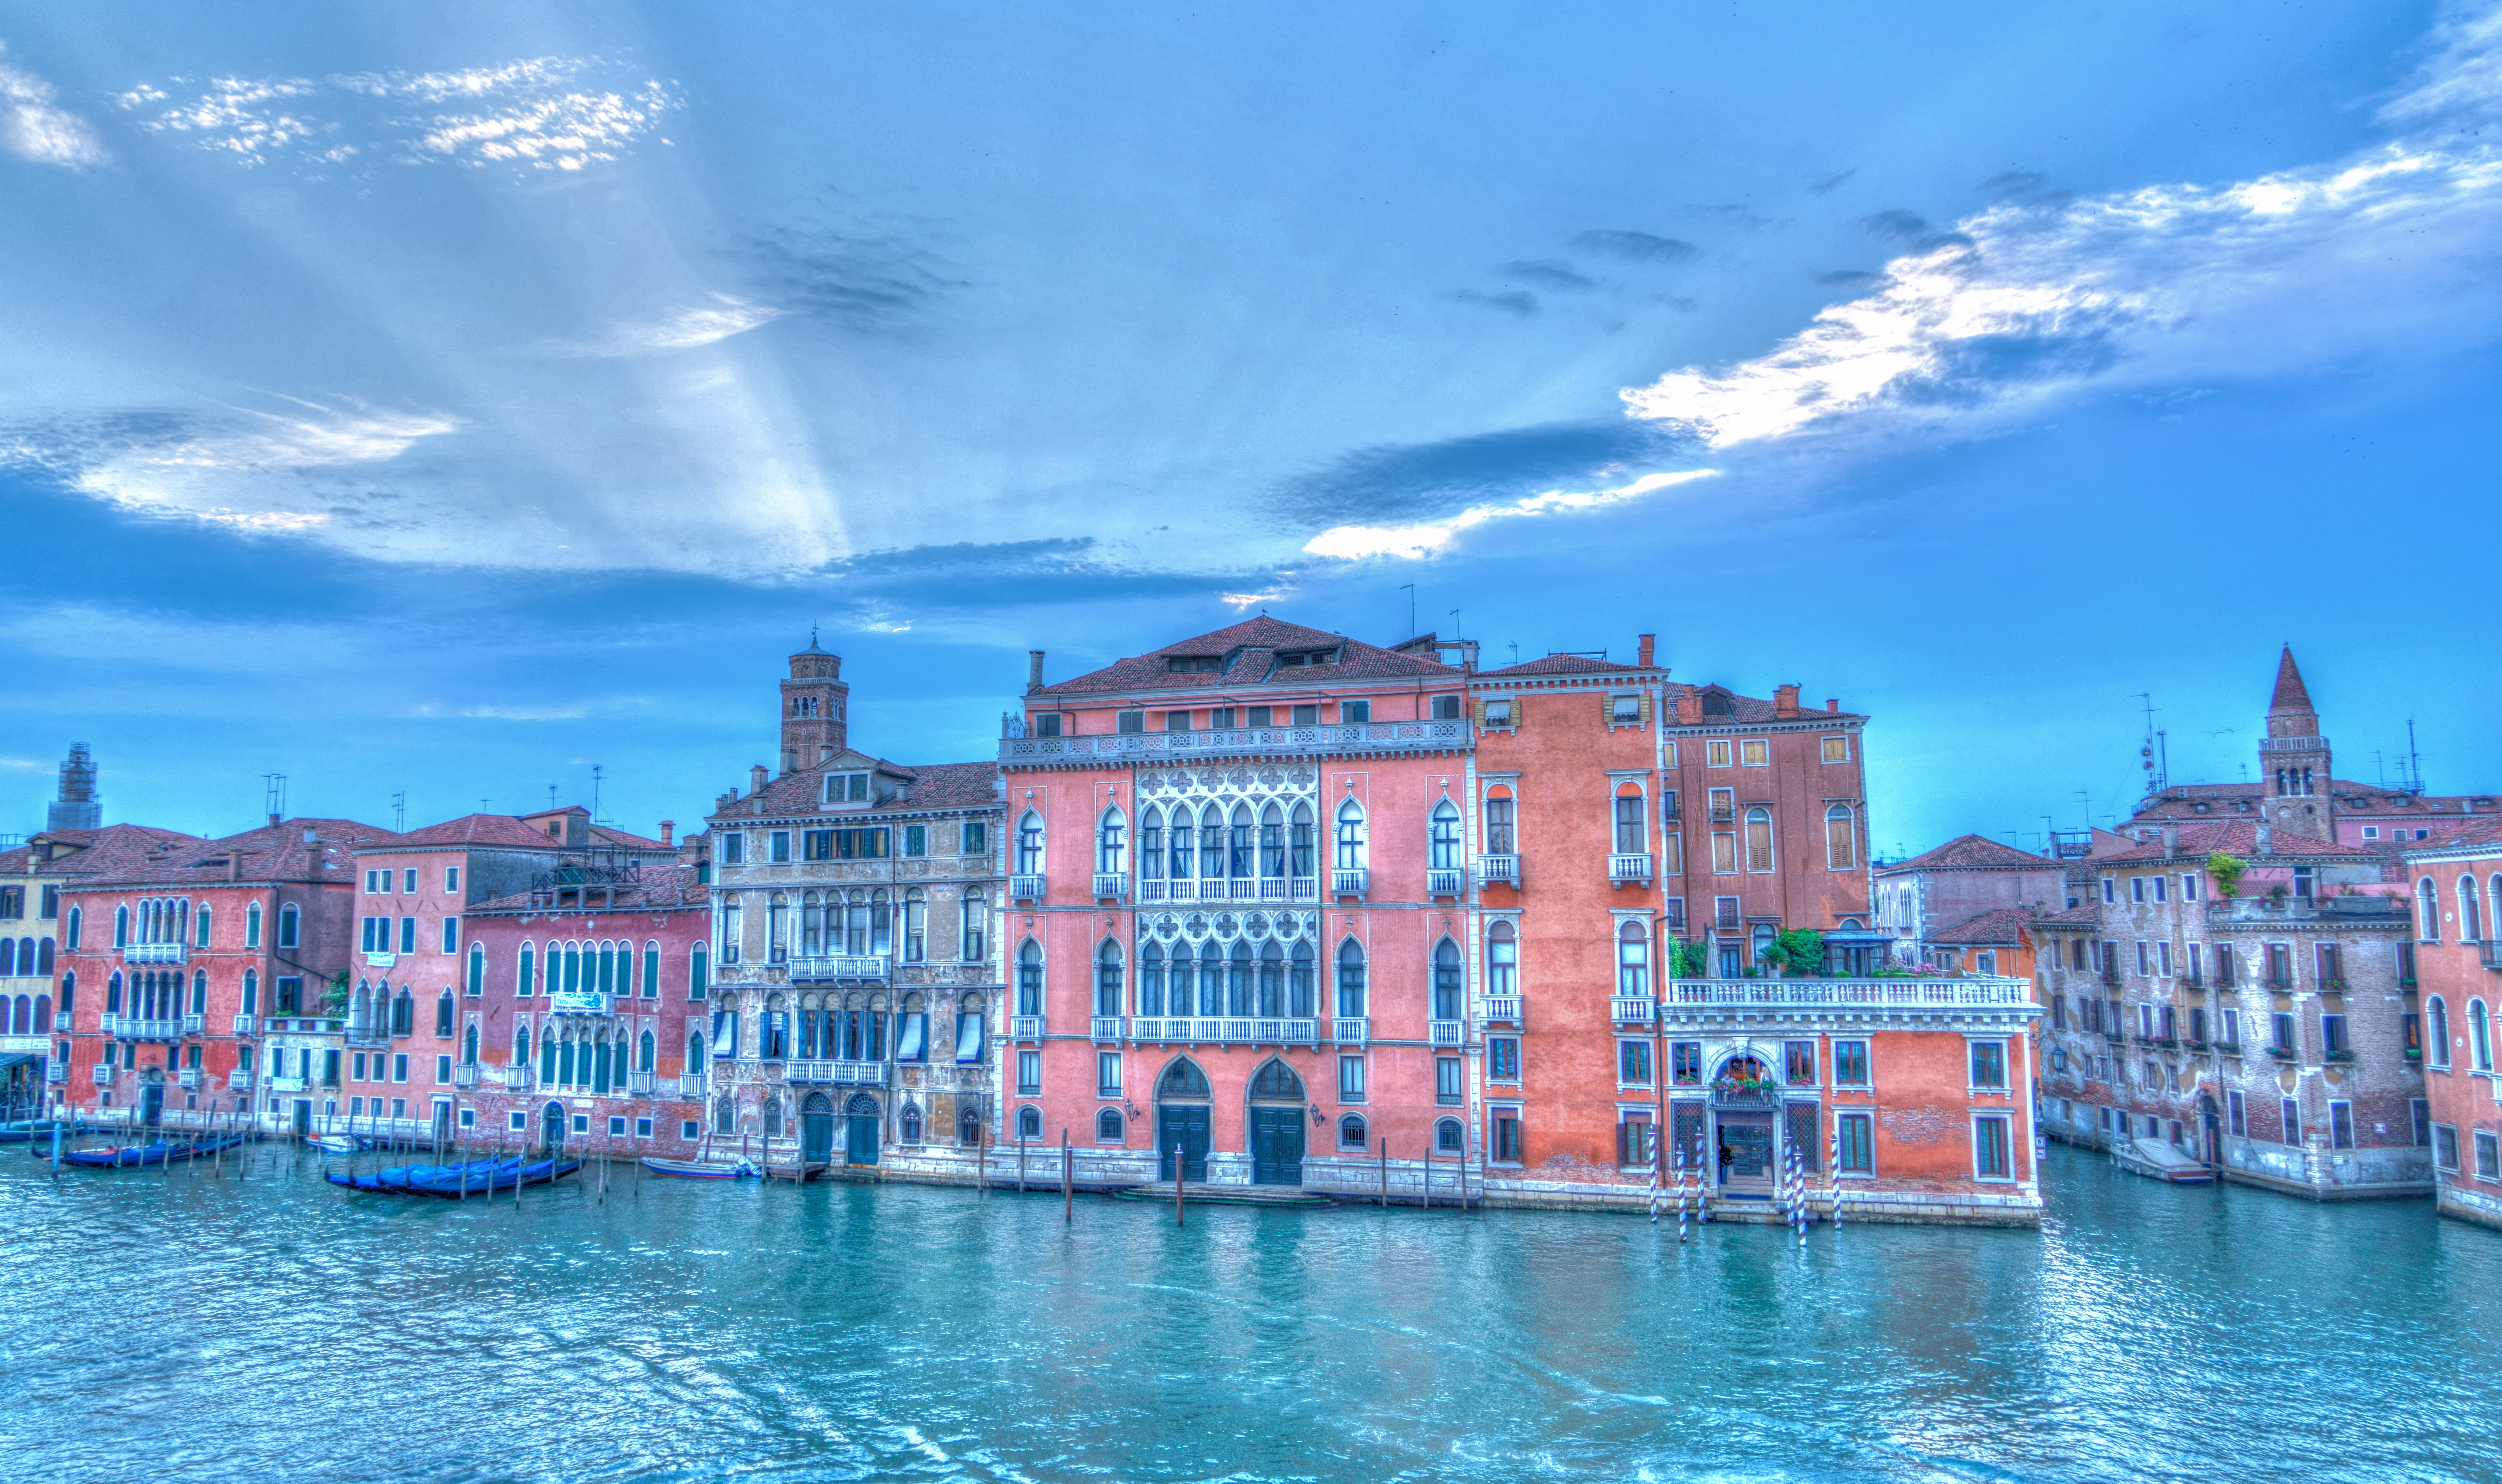
sea, water, dock, architecture, sky, town, building, canal, cityscape, panorama, vacation, europe, vehicle, bay, romantic, italy, harbor, venice, marina, tourism, waterway, clouds, venezia, channel, sun rays, venetian, grand canal